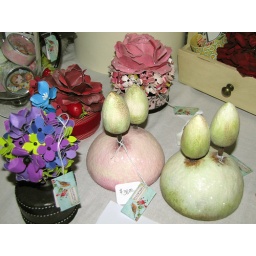
paper cake toppers by Becca-Mari